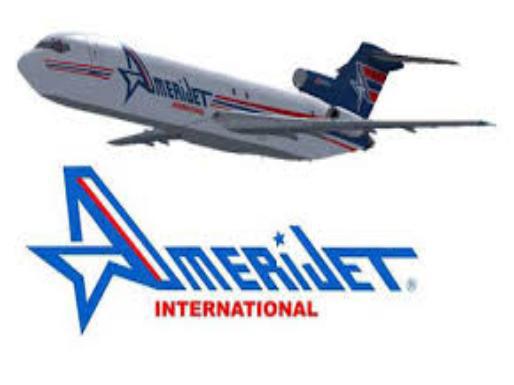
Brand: Amerijet International
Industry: Transportation